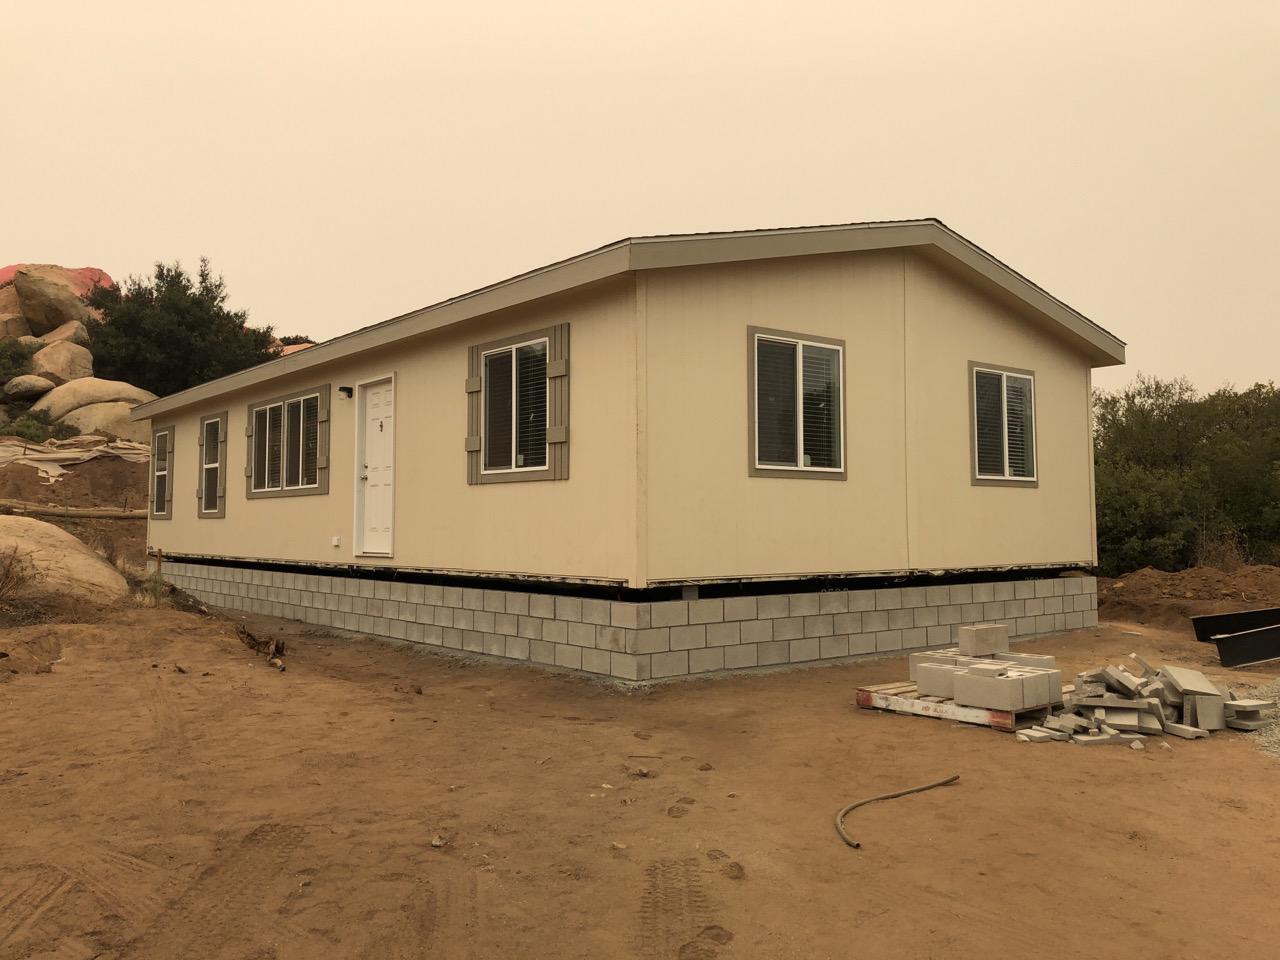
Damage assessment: no_damage